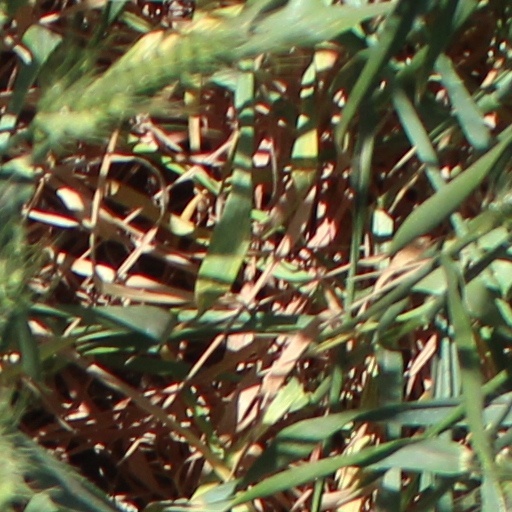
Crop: wheat